Al ajillo

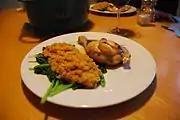

Al ajillo is a typical condiment in the cuisines of the Spanish-speaking world. The likely origin, through colonization, is the Spanish dish "gambas al ajillo", prawns cooked in a garlic and hot paprika oil. In Mexico, it combines guajillo chili peppers and "ajo" (garlic). In other Latin American countries the dish is similar, but using other chilies, for example the "aji panca" or "aji mirasol" in Peruvian cooking, dried forms of aji amarillo.